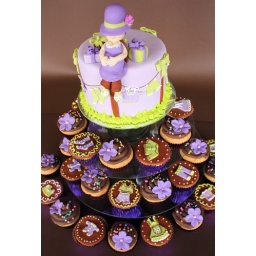
Inspired by the pink cake box